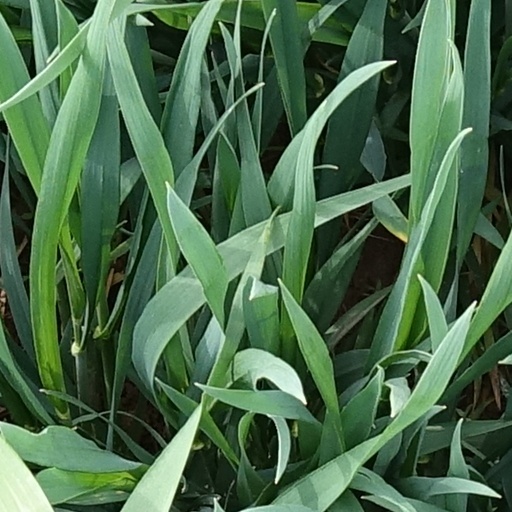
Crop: wheat